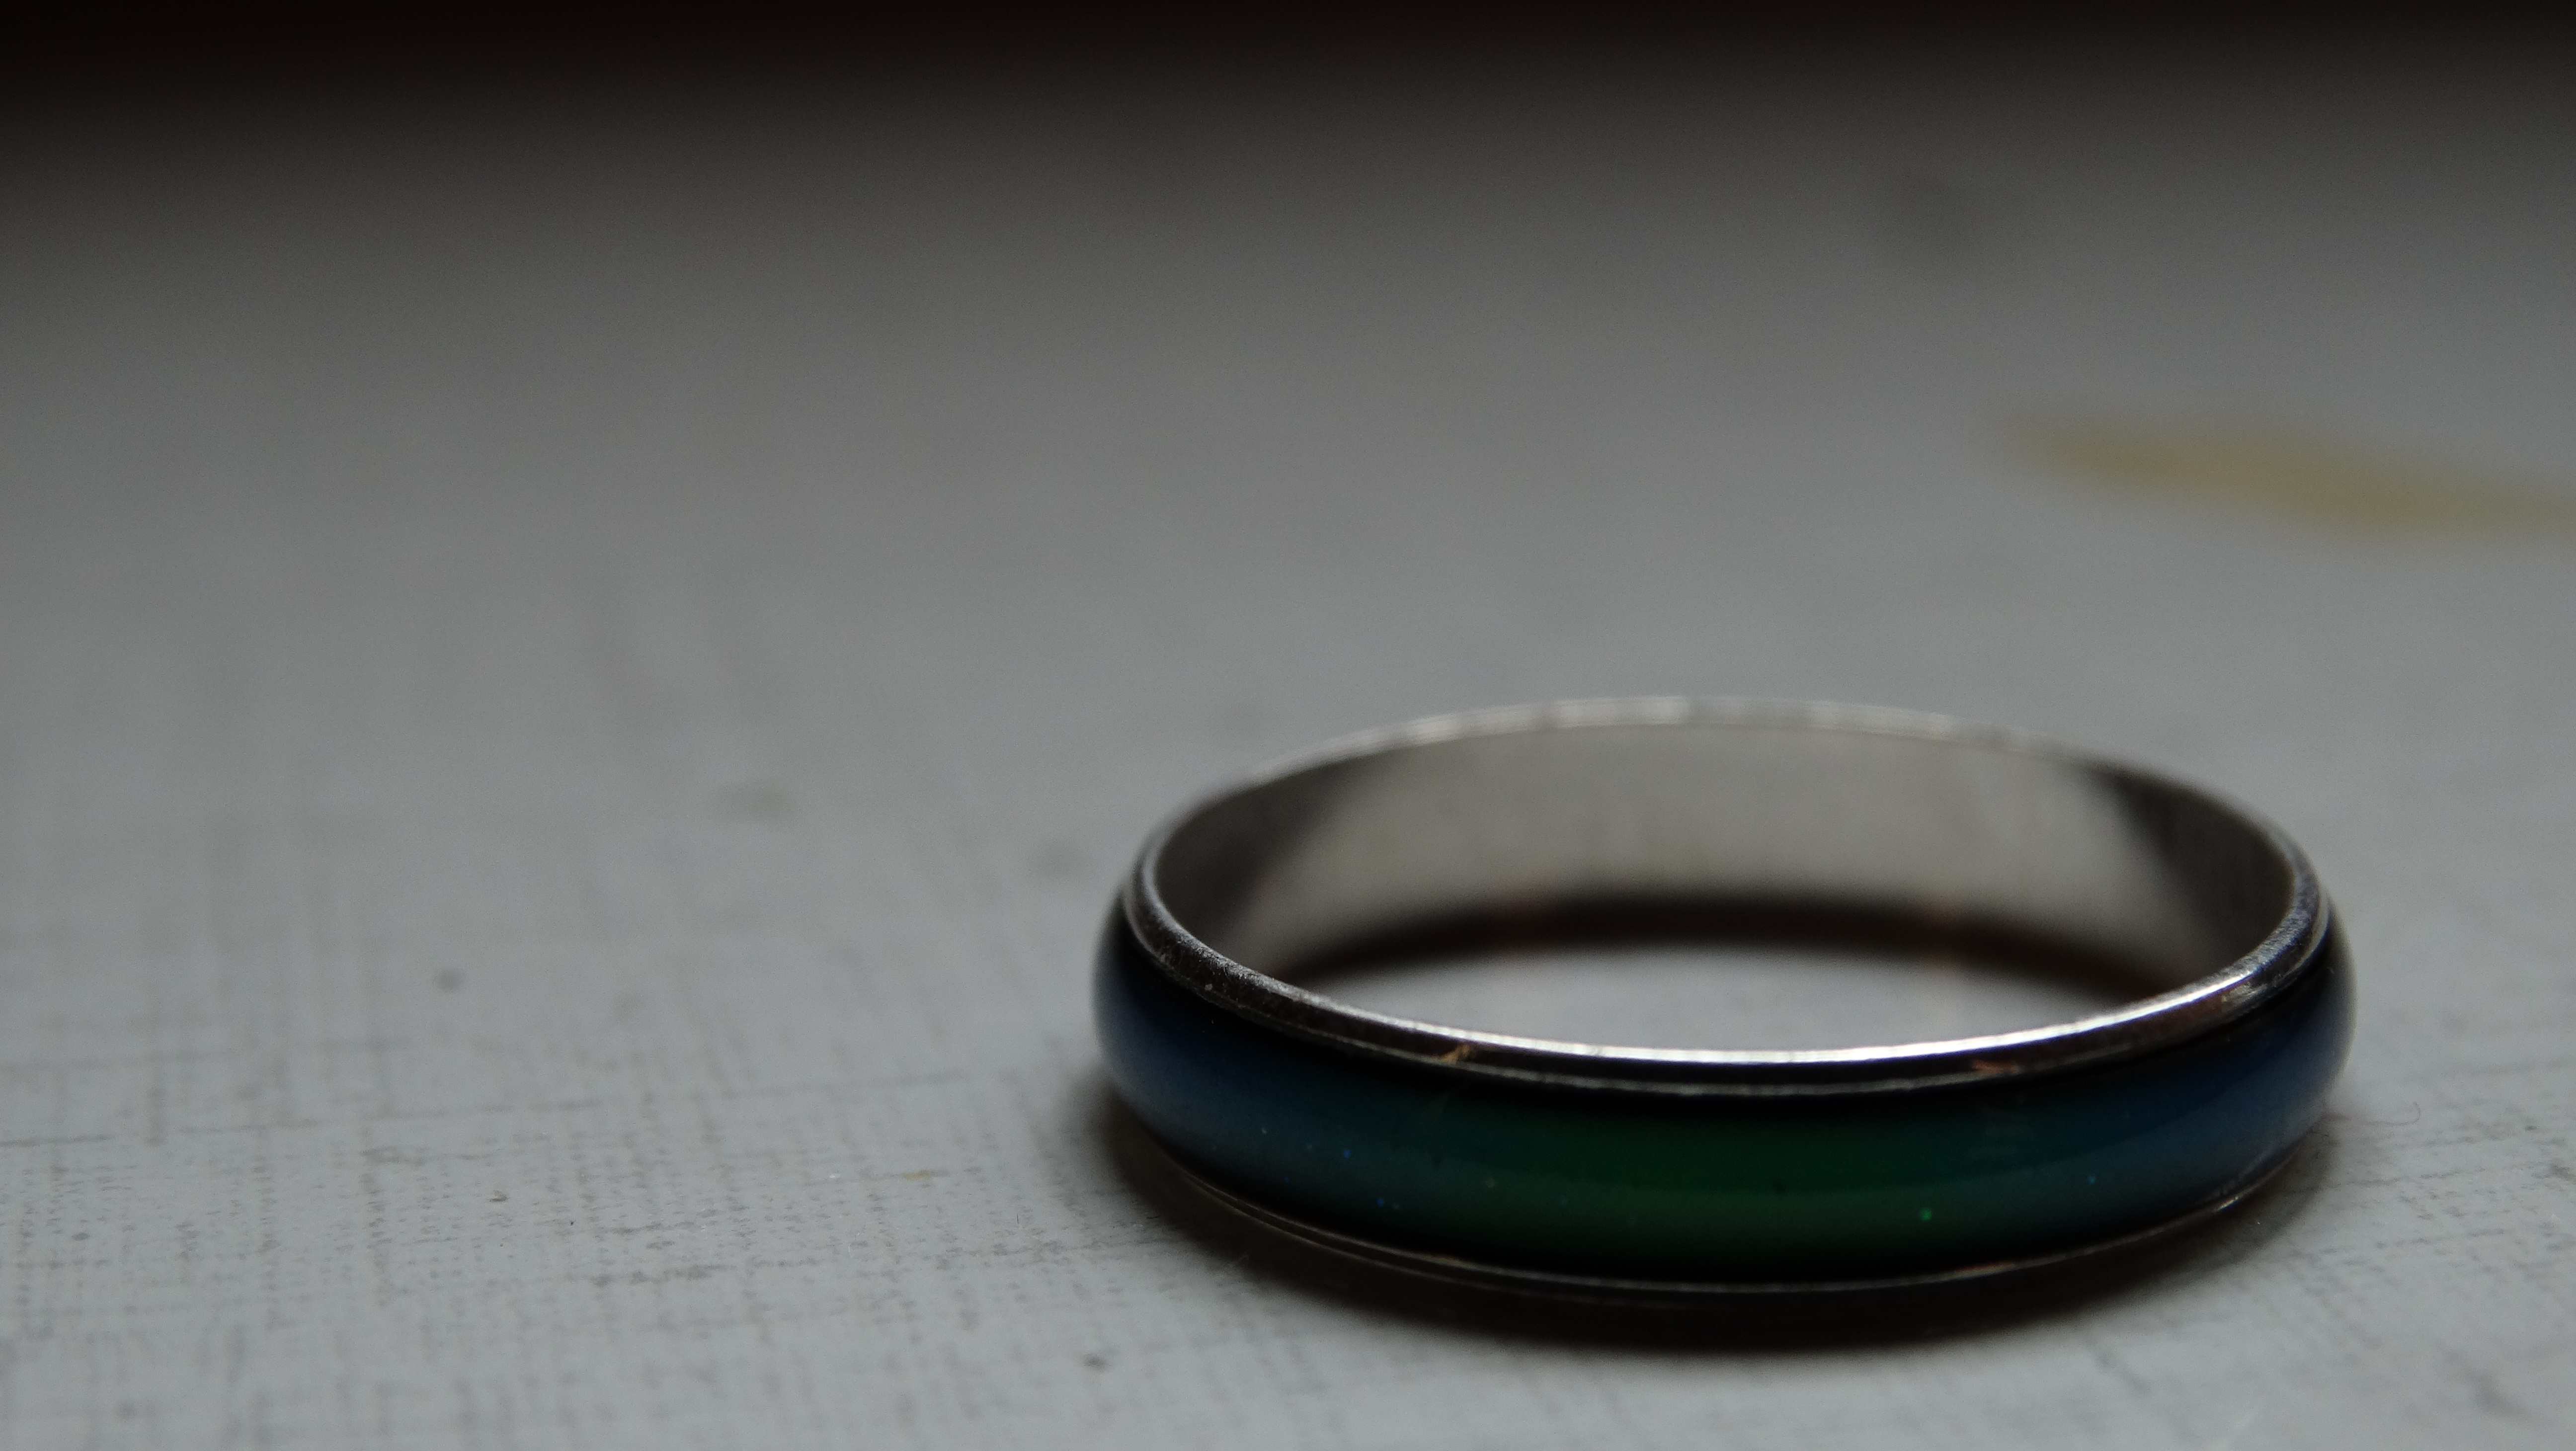
ring, jewelry, circle, wedding ring, jewellery, focus, rings, mood ring, fashion accessory